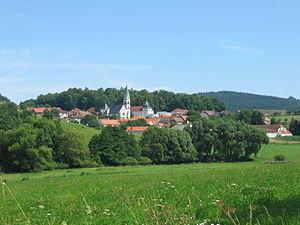
Žihobce est une commune du district de Klatovy, dans la région de Plzeň, en République tchèque. Sa population s'élevait à 572 habitants en 2018.